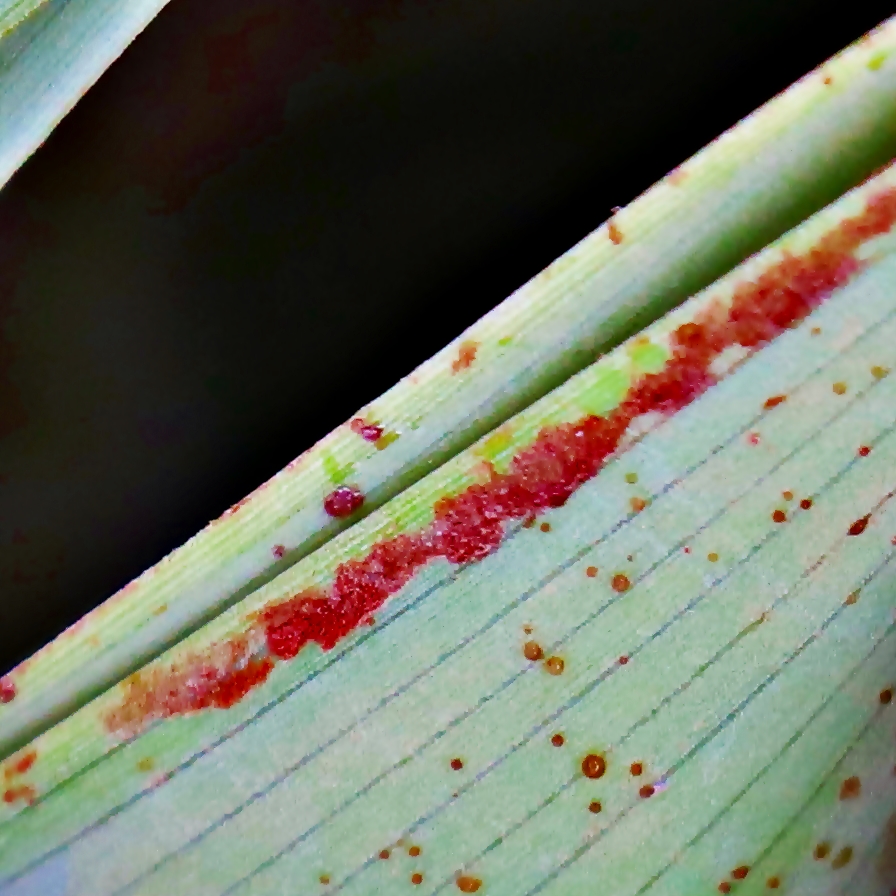
Label: Honey